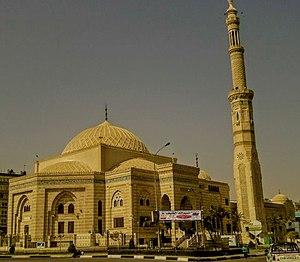
La ville du 6 octobre est une ville d'Égypte, située dans le gouvernorat de Gizeh.